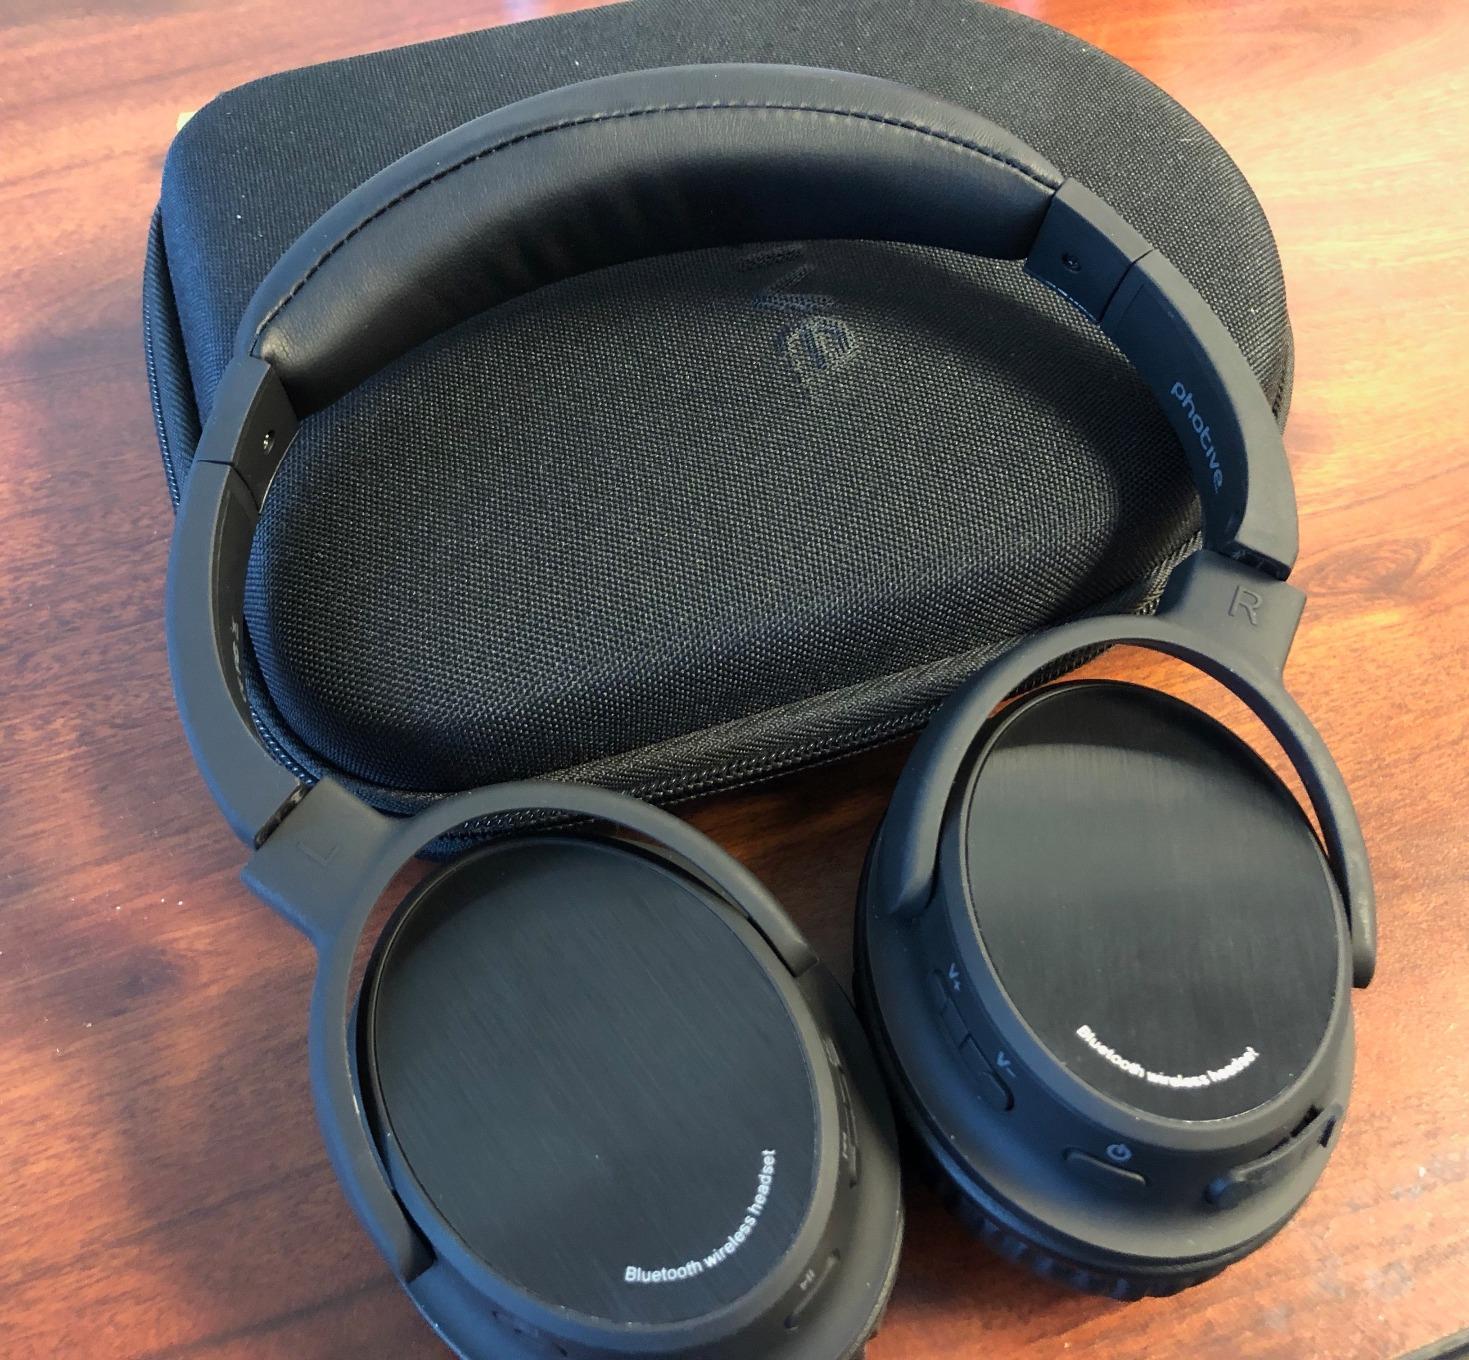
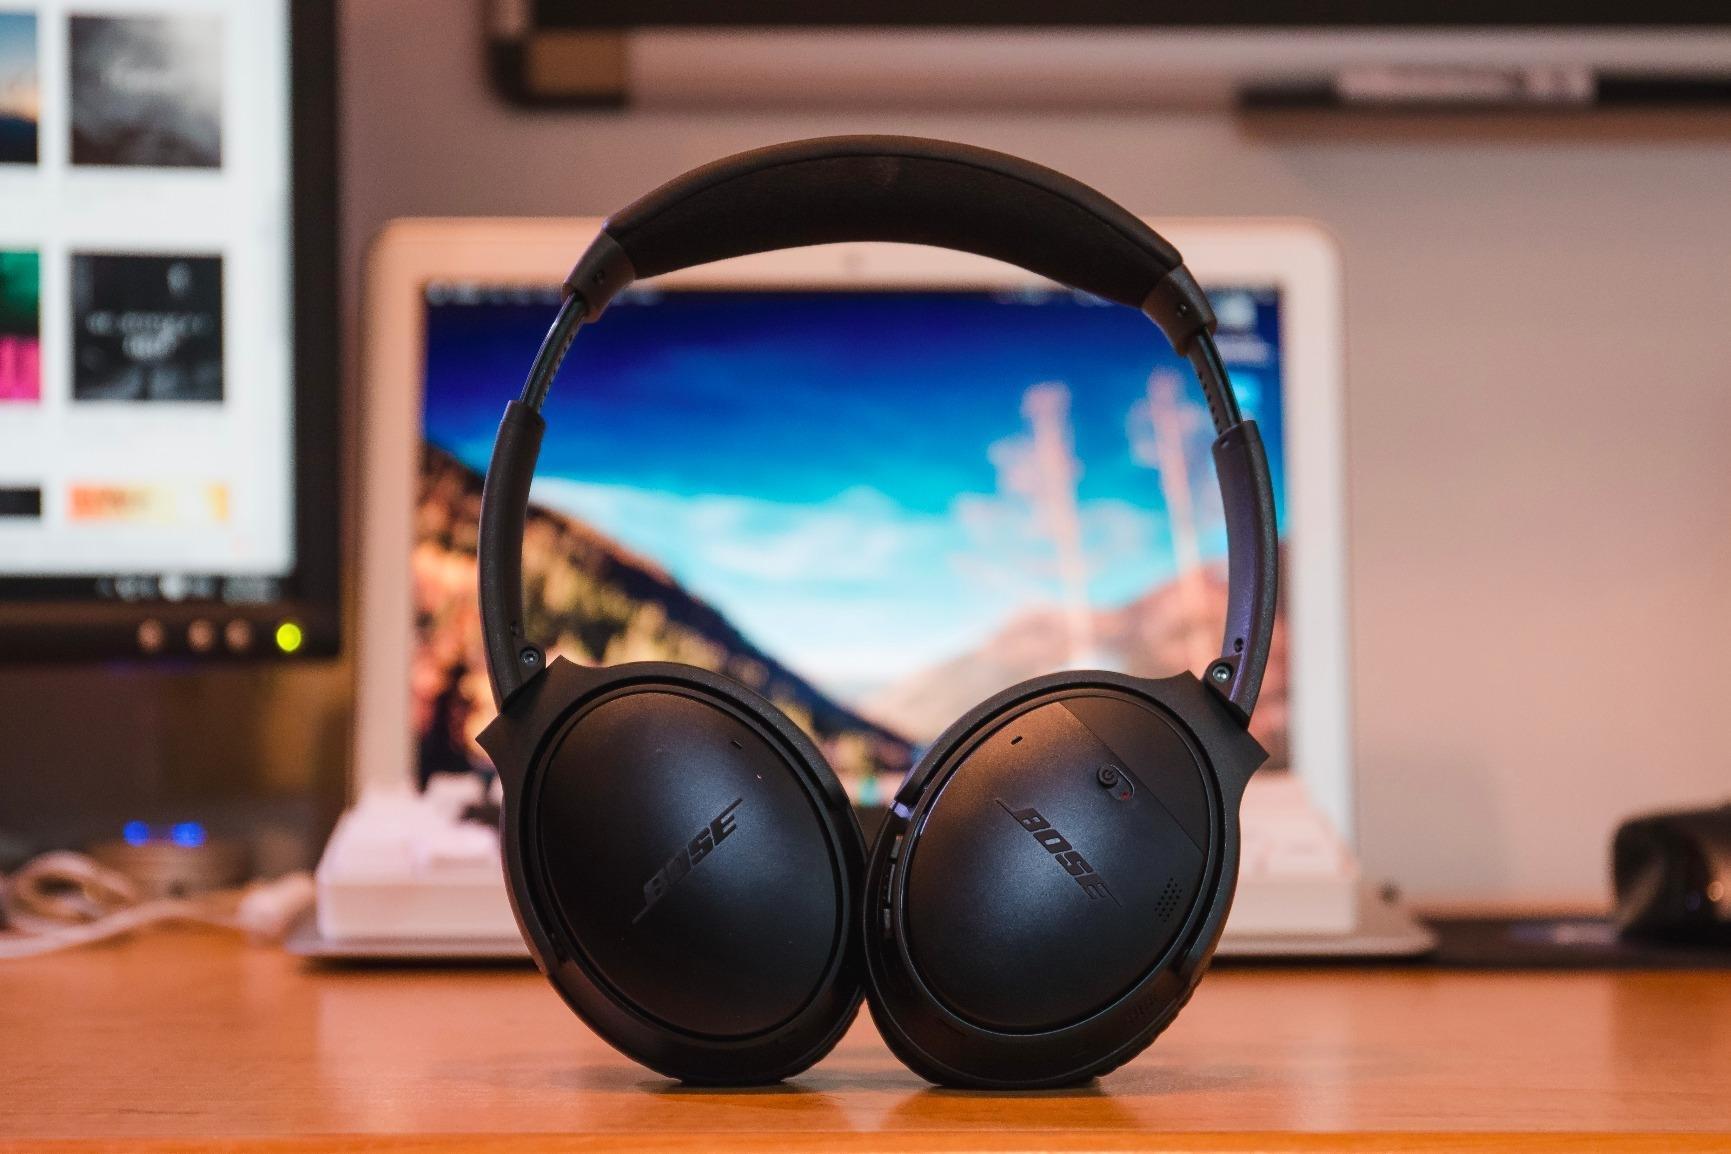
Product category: headphones
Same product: no